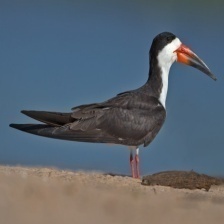
Species: BLACK SKIMMER
Scientific name: RYNCHOPS NIGER